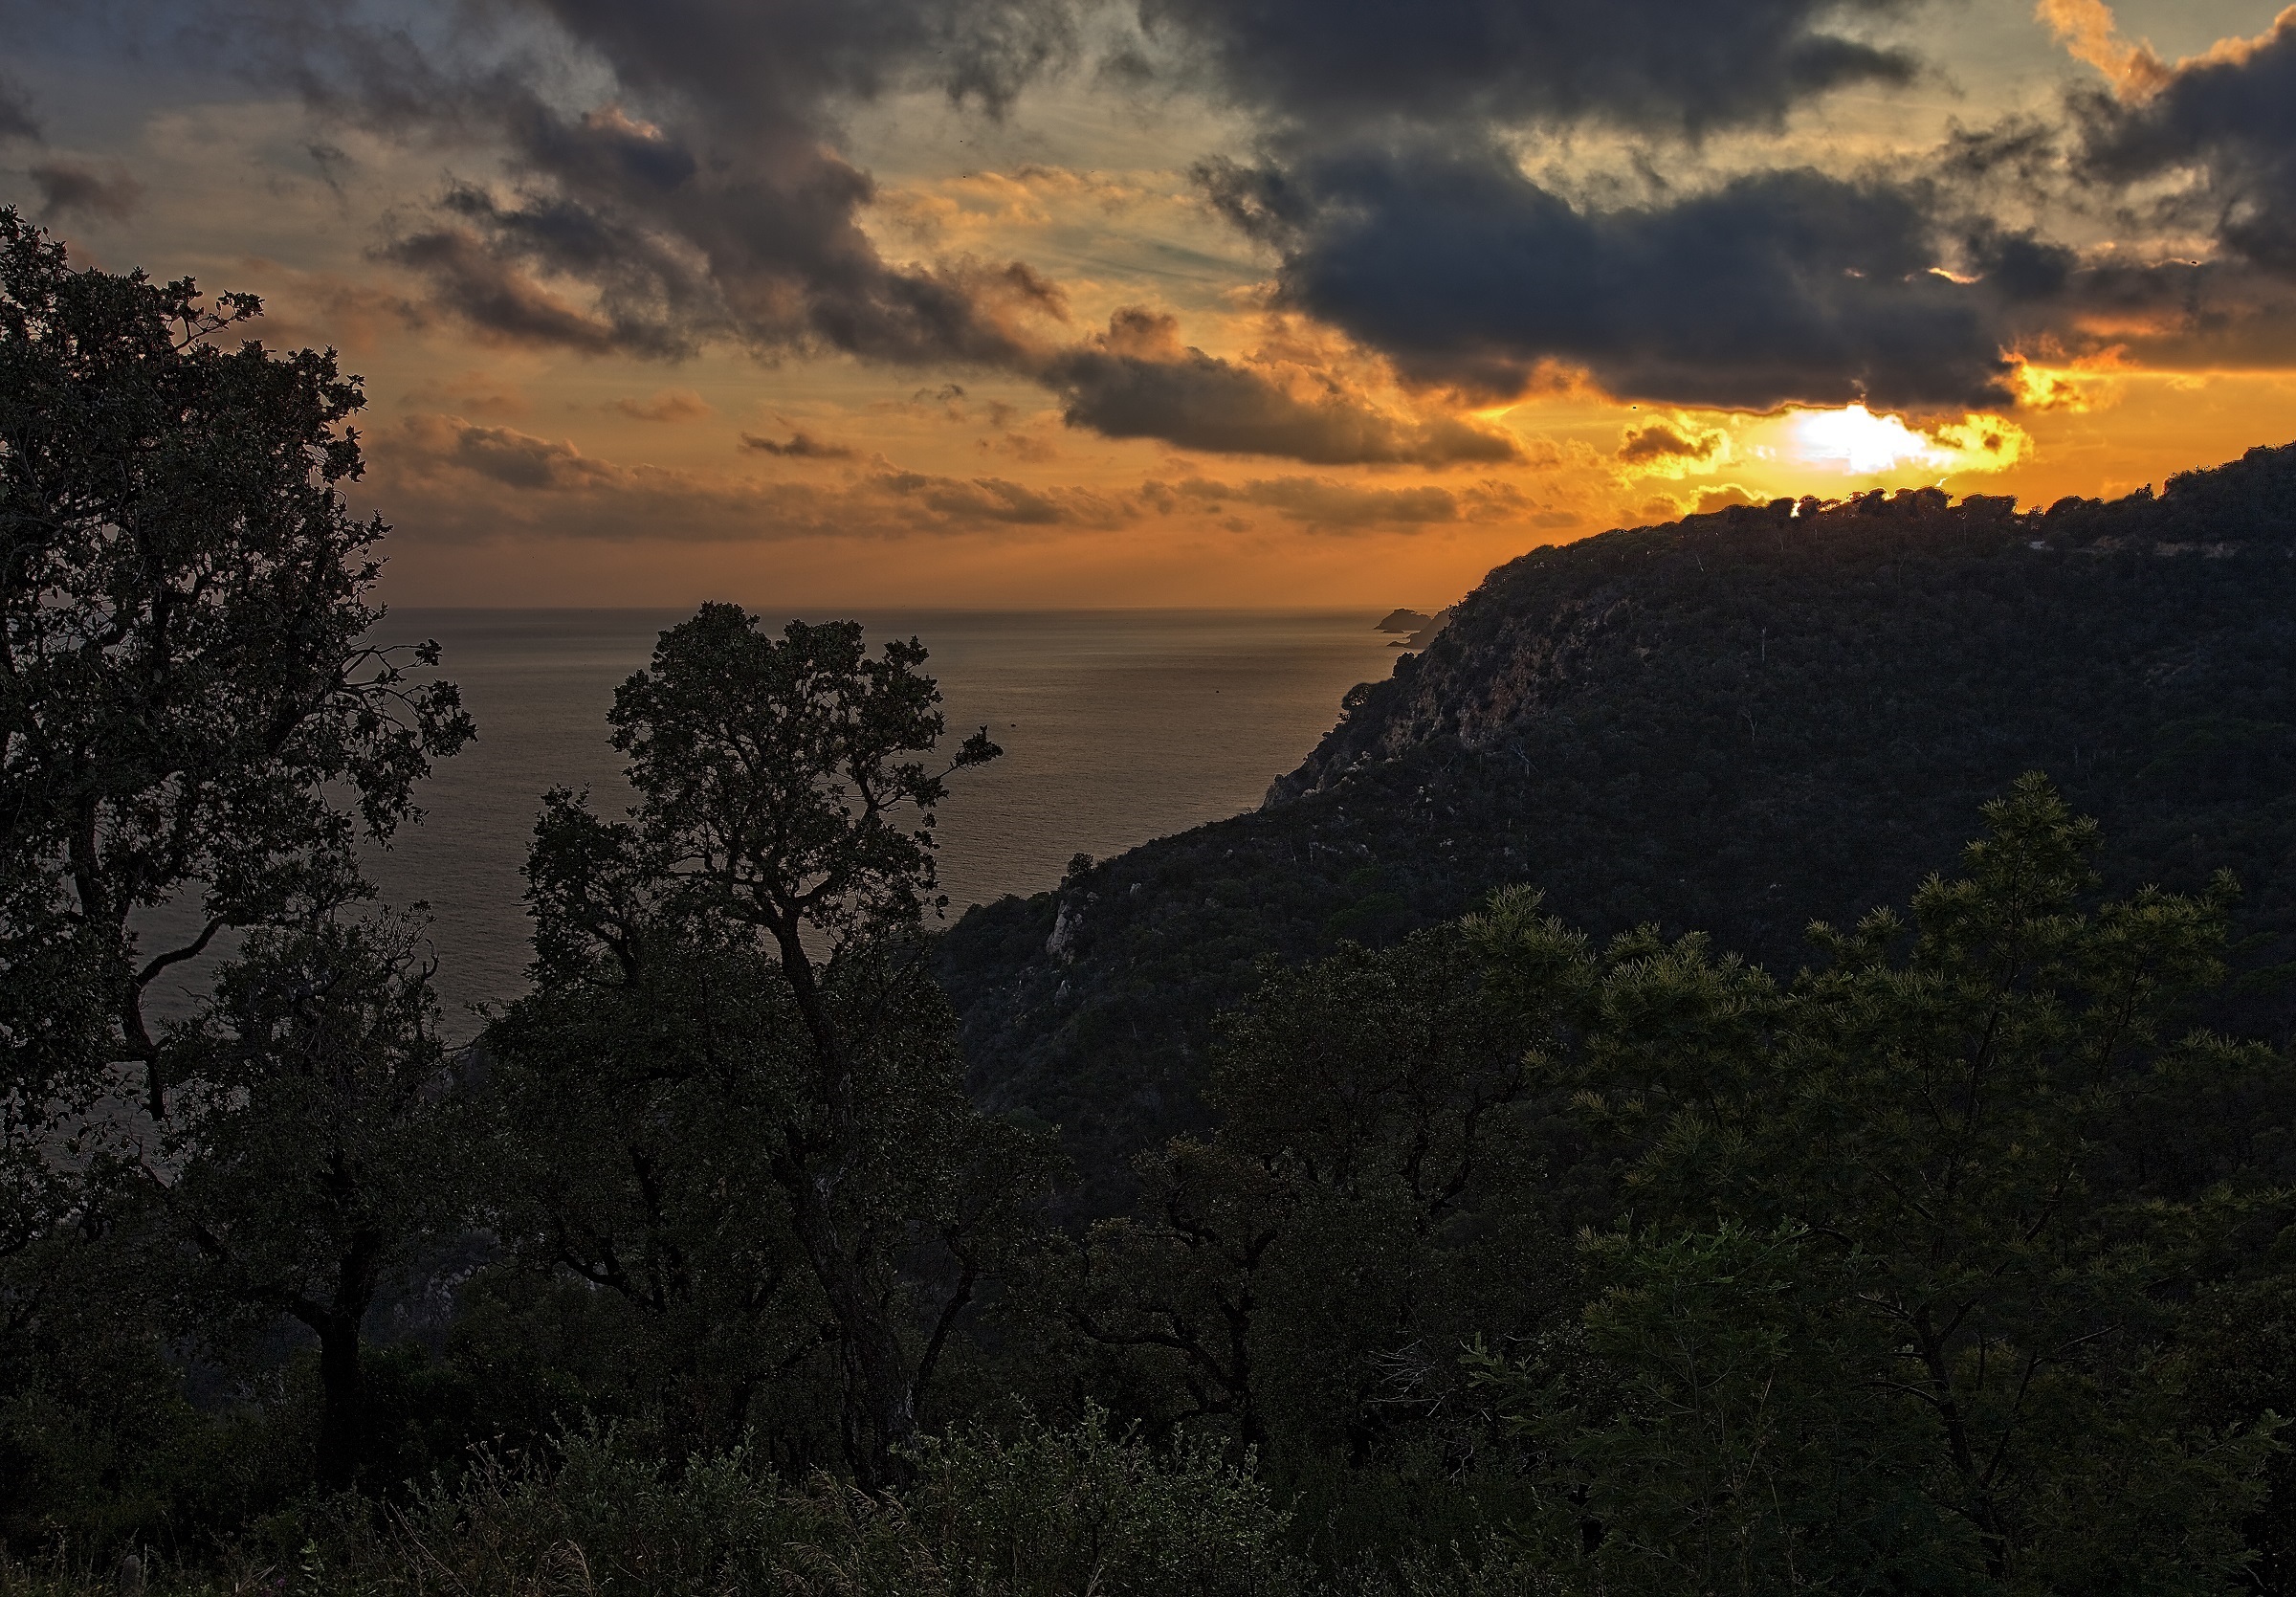
landscape, sea, coast, tree, water, nature, ocean, horizon, silhouette, mountain, cloud, sky, sunrise, sunset, sunlight, morning, hill, shore, dawn, panorama, coastline, dusk, evening, twilight, seascape, clouds, bluff, cliffs, atmospheric phenomenon